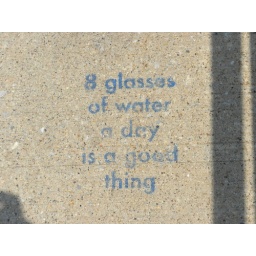
Random stencil found on the sidewalk of the Walnut St. bridge in Harrisburg, PA